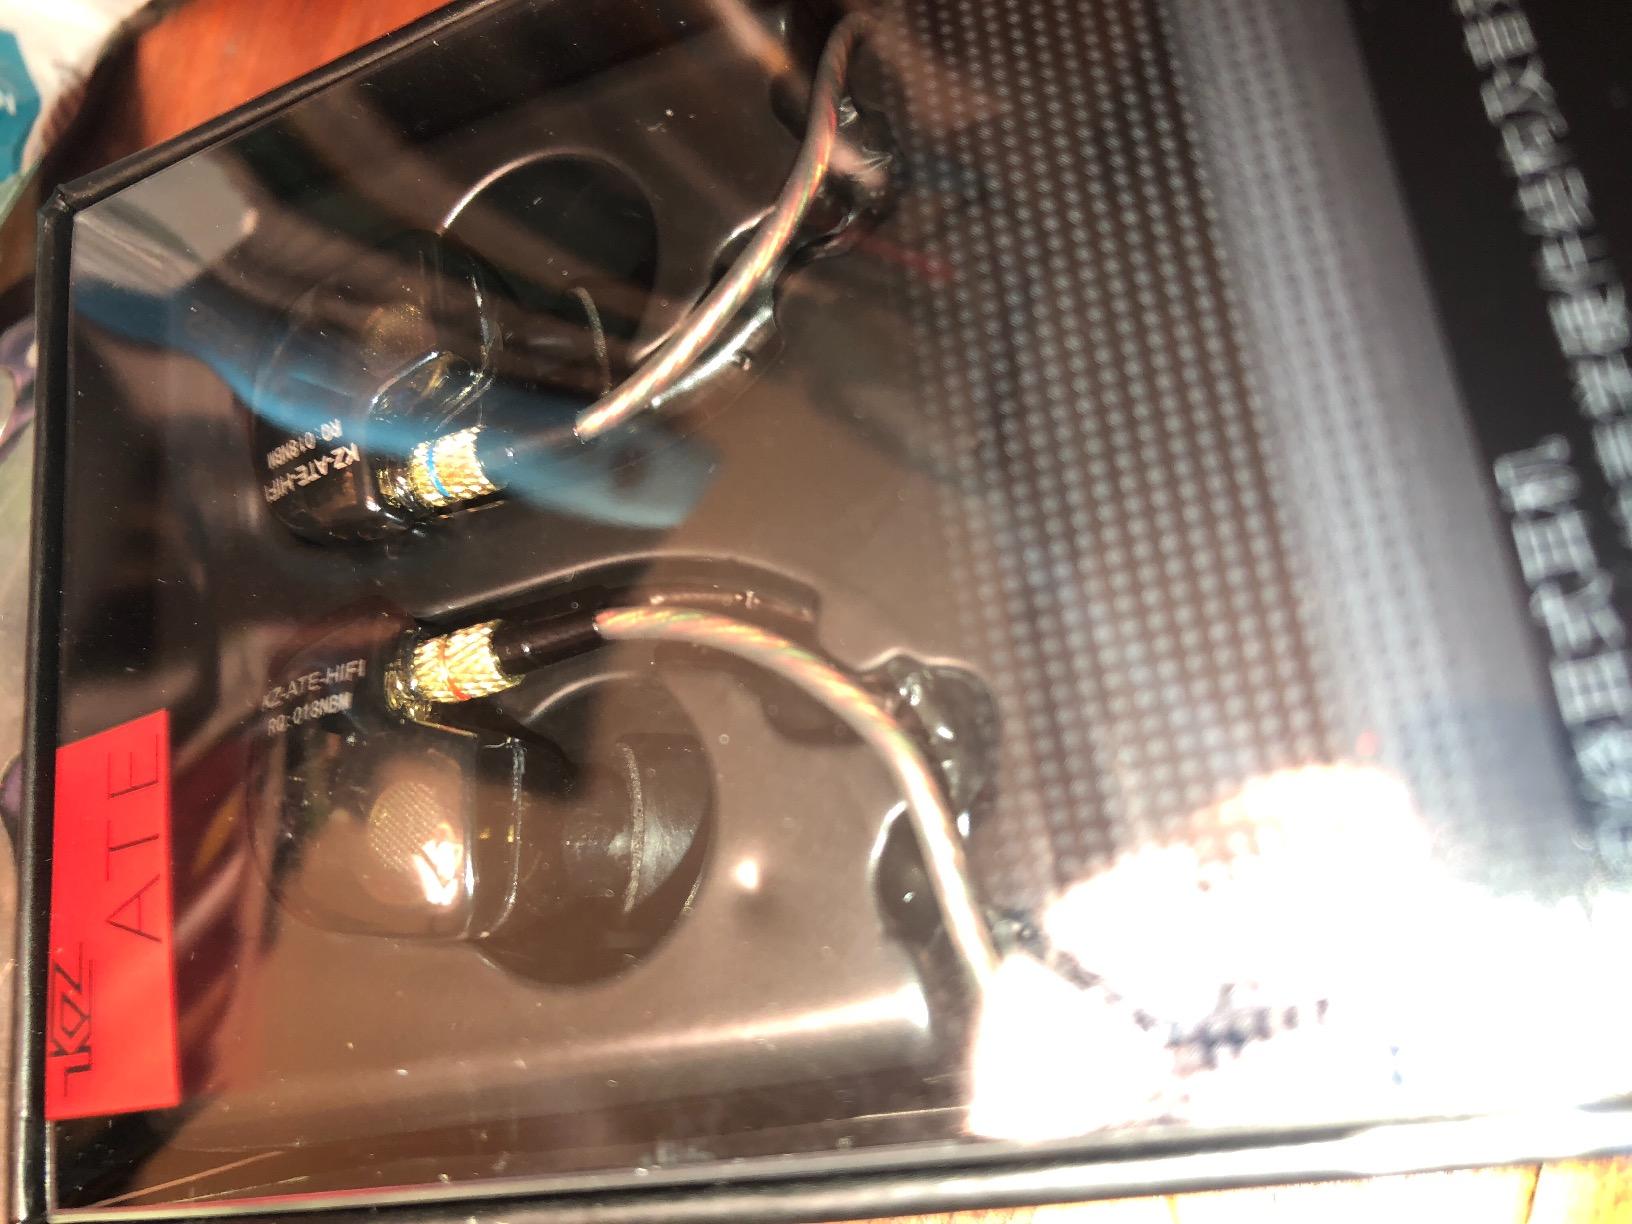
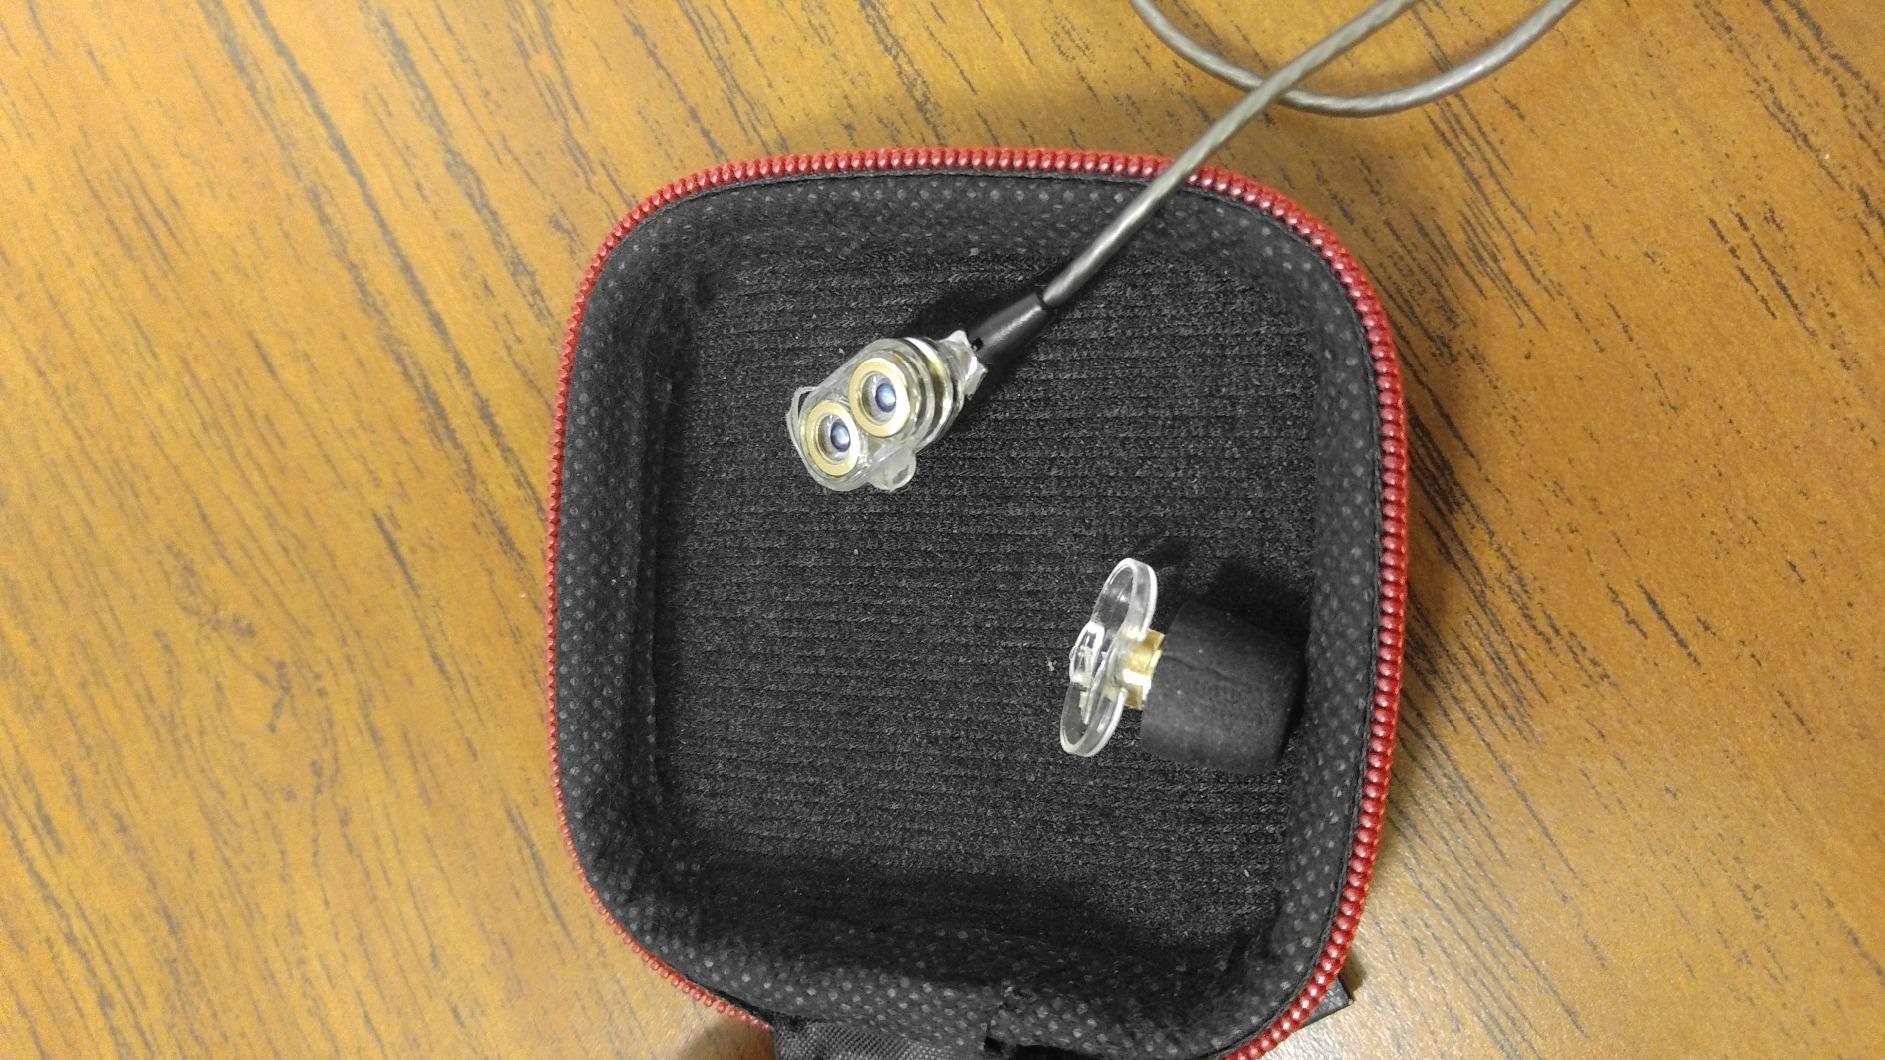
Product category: headphones
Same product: no